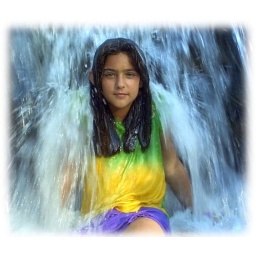
sitting in the water falls at the end of the lake..